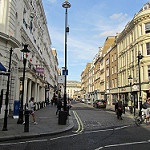
Label: street